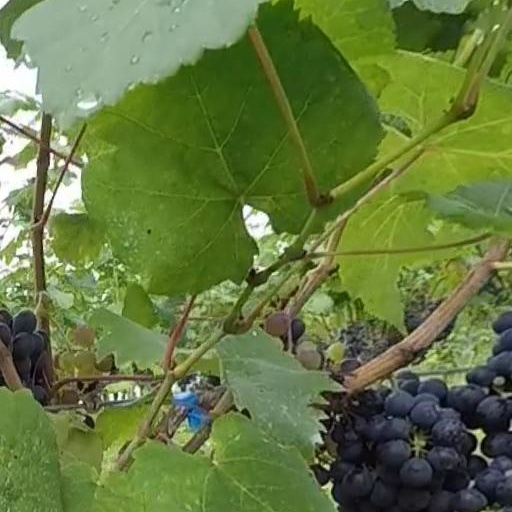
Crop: grape